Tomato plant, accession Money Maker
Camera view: horizontal (90 deg, fisheye); turntable rotation: 270 degrees
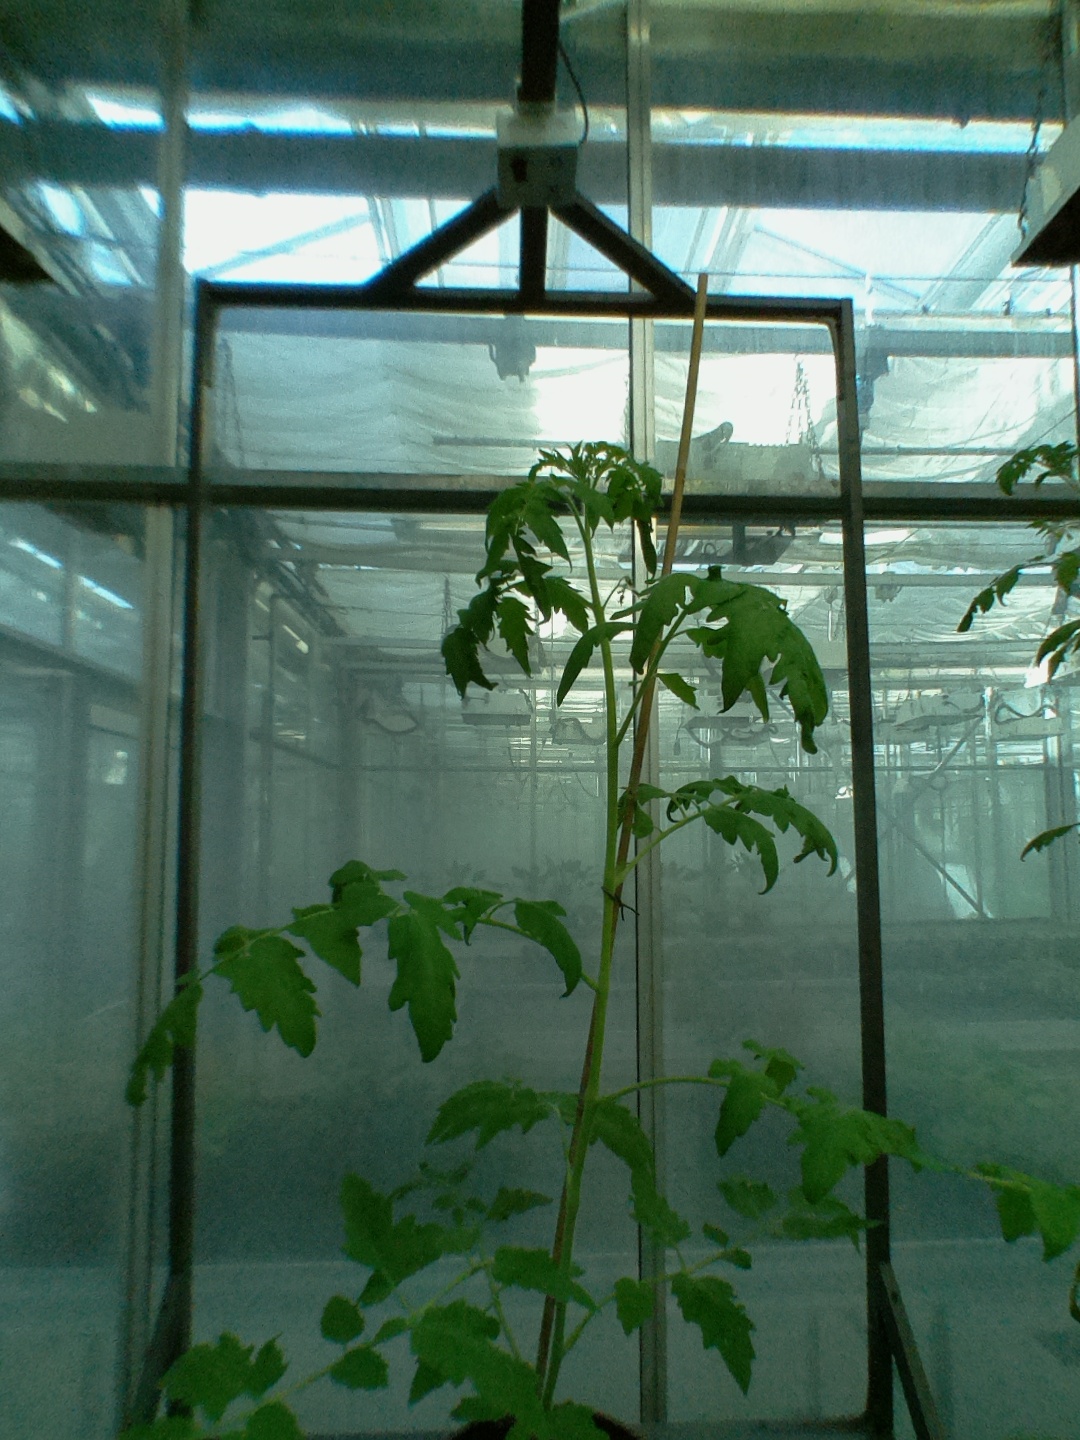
BBCH growth stage 53: 3 inflorescences visible